Polish Golden Age

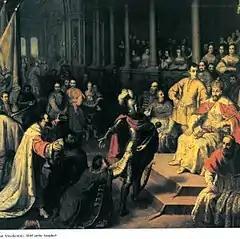
Shuysky Tribute, homage of the deposed Tsar of Russia Vasili IV Shuysky to Sigismund III of Poland

The political doctrine of the Commonwealth was: "our state is a republic under the presidency of the King". Chancellor Jan Zamoyski summed up this doctrine when he said that "Rex regnat et non-gubernat" ("The King reigns but ["lit." 'and'] does not govern"). The Commonwealth had a parliament, the Sejm, as well as a "Senat" and an elected king ("Pic. 1"). The king was obliged to respect citizens' rights specified in King Henry's Articles as well as in "Pacta conventa", negotiated at the time of his election.